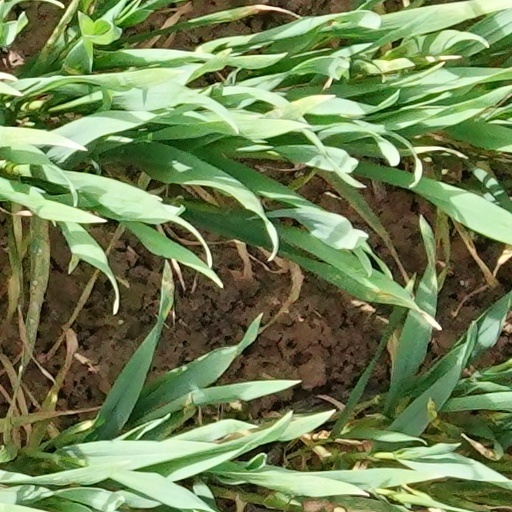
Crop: wheat